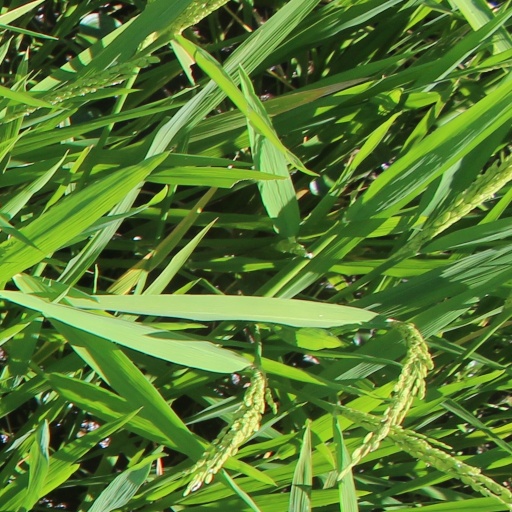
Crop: rice